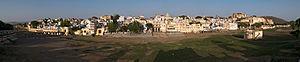
Le lac Pichola est un lac d'eau douce artificiel, situé au sud de la ville indienne d'Udaipur dans l'état du Rajasthan. Il a été créé en 1362 à proximité du village Picholi qui lui a donné son nom. C'est un des lacs construit autour d'Udaipur par la construction de barrages pour irriguer les cultures environnantes et disposer d'eau potable. Deux îles, Jag Niwas et Jag Mandir situés sur le lac portent plusieurs palais transformés maintenant en hôtels de luxe.